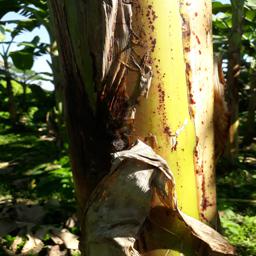
Label: PSEUDOSTEM WEEVIL